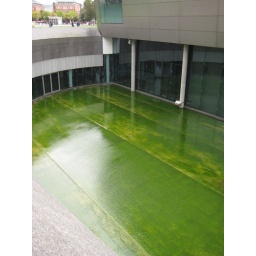
This area is dug into the ground near the van Gogh museum. The area is sloped so water is always flowing across it.